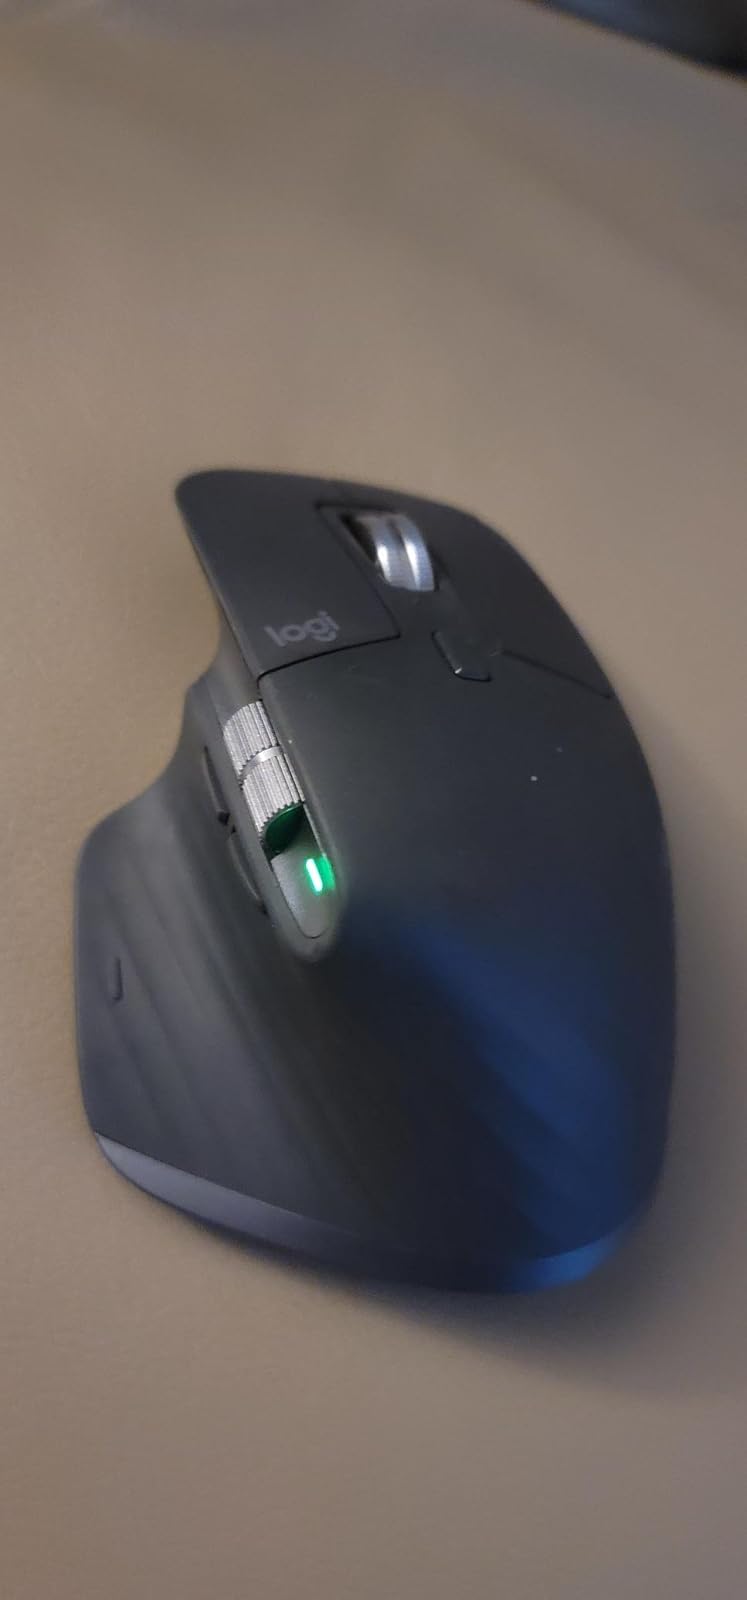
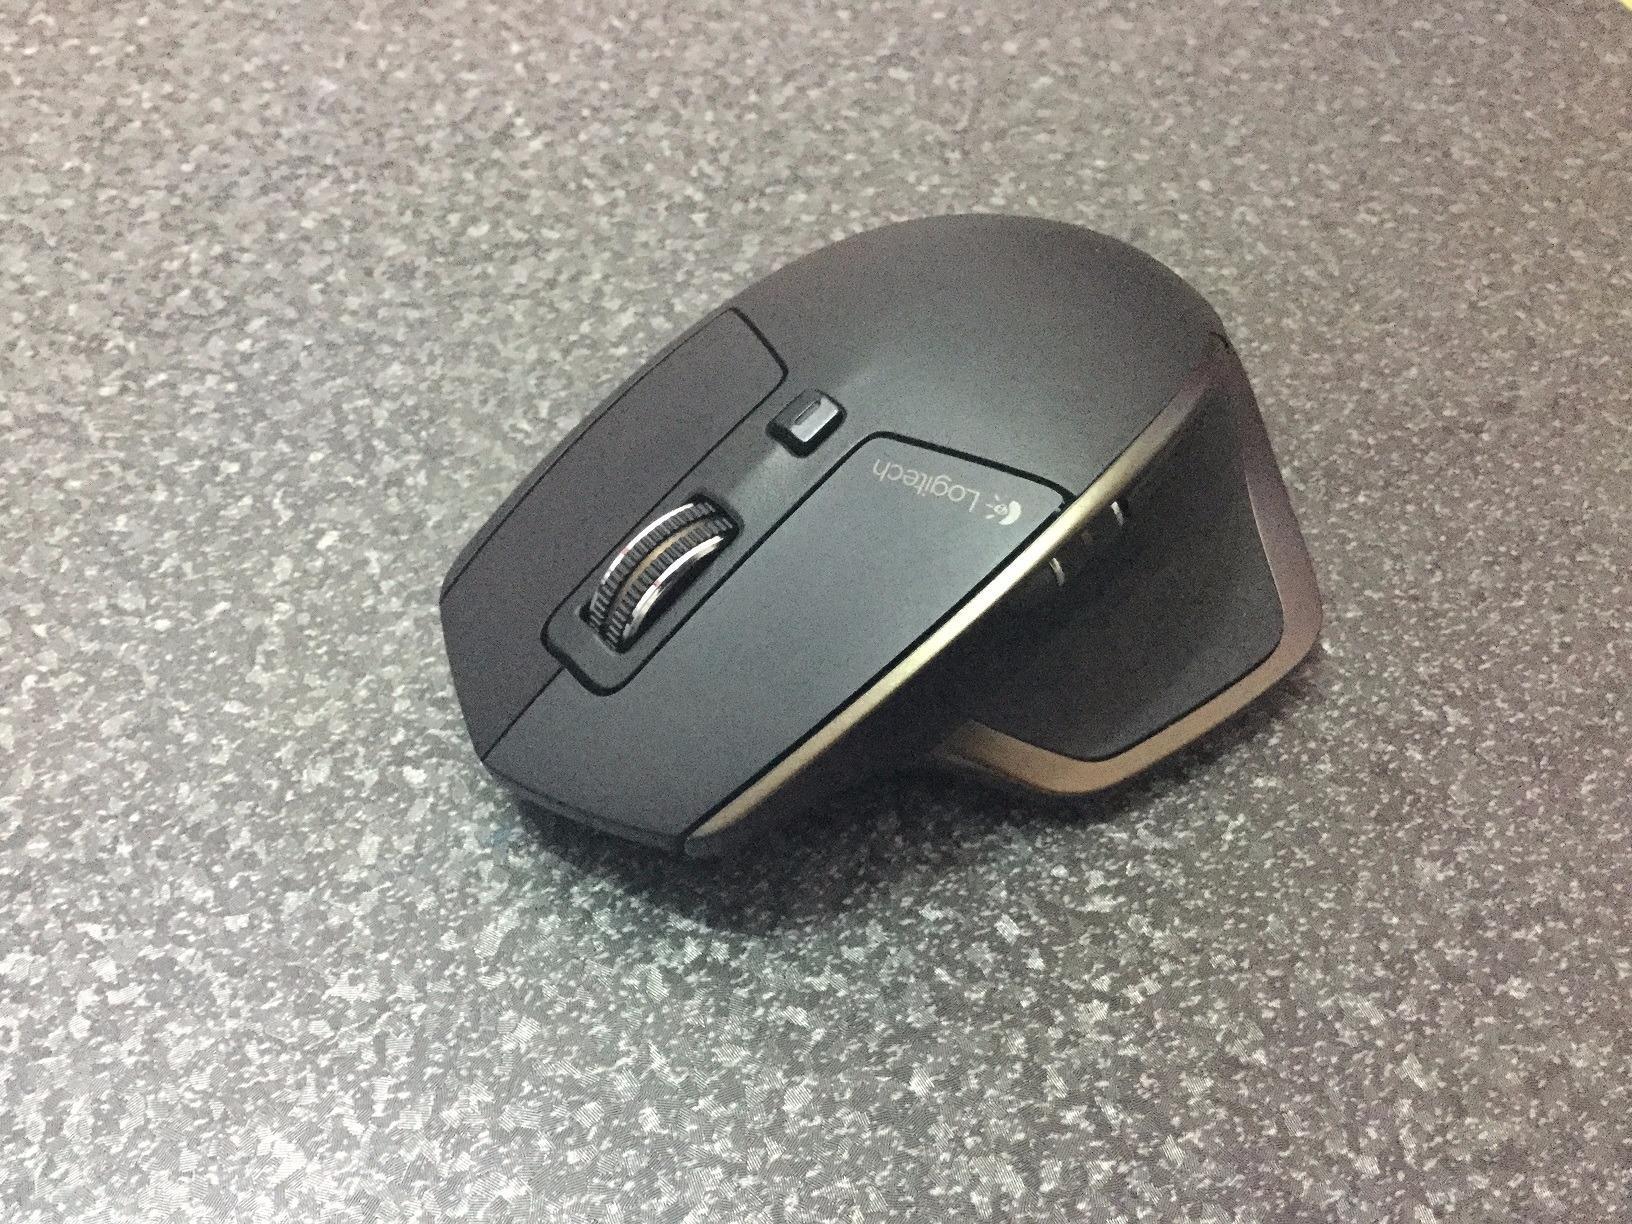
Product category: mouse
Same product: no